Answer in natural language. How many Paintings are visible in the scene? Choose between the following options: 0, 4, 3, 2 or 5
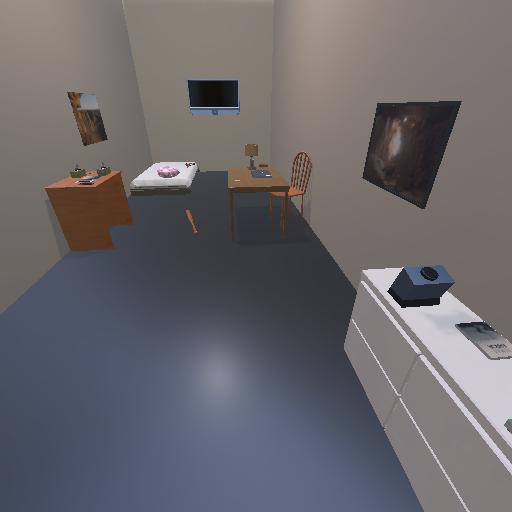
<answer>2</answer>